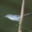
Label: bird